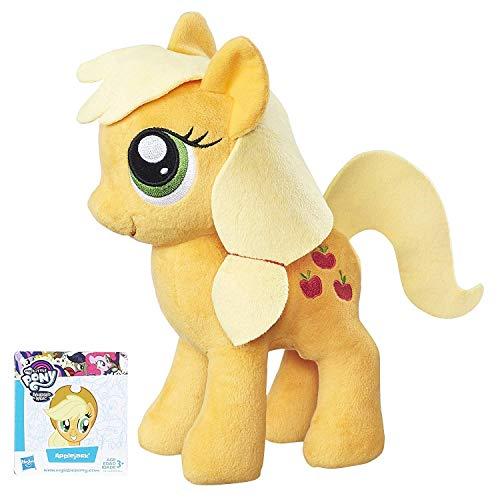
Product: My Little Pony Small Plush Assortment
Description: Collect all of your favorite My Little Pony Equestria Girls friends.
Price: $5.76
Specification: ProductDimensions:4x5x4inches|ItemWeight:0.64ounces|ShippingWeight:0.64ounces(Viewshippingratesandpolicies)|DomesticShipping:ItemcanbeshippedwithinU.S.|InternationalShipping:ThisitemcanbeshippedtoselectcountriesoutsideoftheU.S.LearnMore|ASIN:B01JK3INOW|Itemmodelnumber:B9819|Manufacturerrecommendedage:3yearsandup